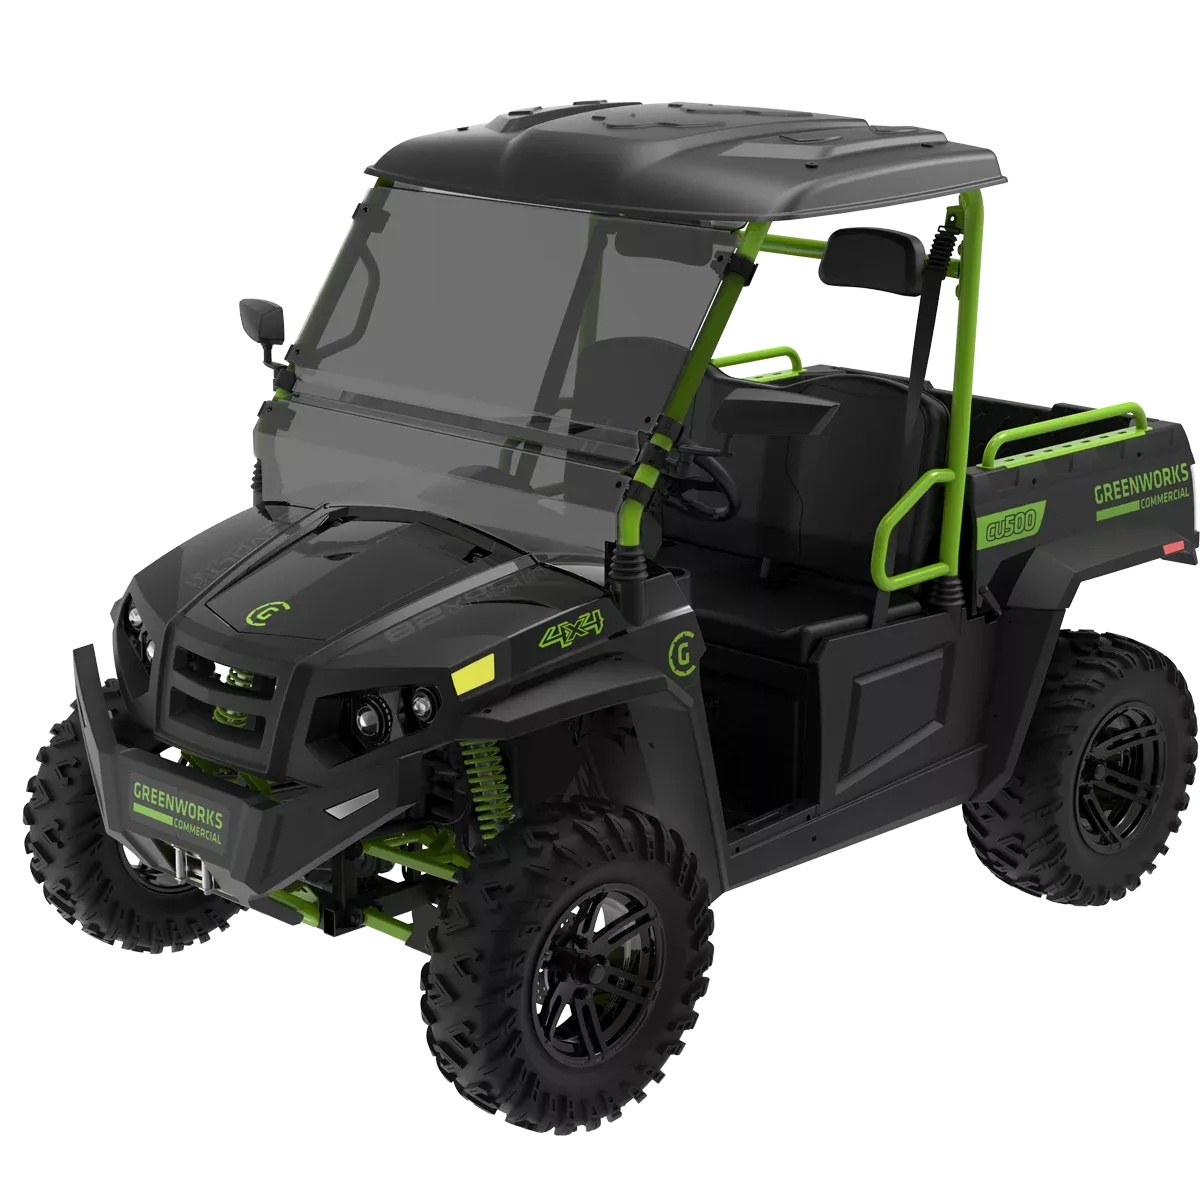
Greenworks 82V CU500SB 8kWh Utility Vehicle
At Go-to Gardening and Go-to Servicing, we service everything we sell. 8kWh Utility Vehicle SKU: 7402607 The GREENWORKS® commercial utility vehicle (UTV) was designed to handle even the toughest terrains with comfort and ease. This dependable workhorse is equipped with a powerful 8kW max gTRON drive system and operates with the equivalent power of a 22hp / 352cc displacement petrol engine. Its impressive 8kWh battery module provides up to 65km on a single charge for all day commercial use. Users can safely and confidently tackle slopes of up to 20° and accelerate to a maximum speed of 43kph using the intelligent control system which automatically adjusts to various terrain conditions and ensures exceptional traction control and handling in any environment. Description The 254mm (10″) ground clearance and astounding 184cm (72.5″) wheelbase allows for easy handling in any off-road situation and the robust 150kg (330lb) spring assisted dump bed, 454kg (1,000lb) payload capacity, 567kg (1,250lb) rear towing capacity and 1,134kg (2,500lb) front hitch winch make light work of any hauling or transporting job. The powerhouse built-in 8kWh lithium-ion battery module processes information extremely quickly ensuring all interconnected systems work to preserve and perform as efficiently as possible. Prismatic cells and safe LFP technology deliver maximum safety and longevity while retaining 70% state-of-charge after 2,000 full charge cycles. High energy density cells, a strong protective aluminium case and increased temperature resistance/ regulation provide protection and performance while operating in extreme conditions. The integrated Battery Management System (BMS) efficiently controls charging, overcharge protection, temperature regulation (battery warm-up/cool down), energy conservation and maximum discharge current. Specifications Model CU500SB Voltage 82V Motor Type AC induction Max Power Rating 15kW Wheelbase 184cm (72.5") Ground Clearance 254mm (10") Payload Capacity 454kg (1,000lbs) Tow Capacity 567kg (1,250lbs) Horsepower 22hp equivalent Engine Displacement 352cc equivalent IPX Rating 4 Multi-mode Switch L/M/H Main Gearcase Direct drive Wheel Drive System 4WD Front Diff Lock Electric control Suspension System Independent. A-Arm Type Brakes (front/rear) Hydraulic disc Cargo Bed Capacity 150kg (330lbs) Cargo Bed Dimension (mm, L x W x D) 813 x 1,067 x 305 (32" x 42" x 12") Ground Speed Up to 43kph Tyres/Wheels 24×8-12 front 24×8-13 rear Runtime/Range up to 60km Weight (w/battery) 661kg Battery Voltage 82V Battery Capacity 8kWh Battery Weight 84.8kg Charger Charge Watts 1.5kw Charger Charge Time 7 hours Charger Weight 2.8kg
Brand: Greenworks
Category: Vehicles & Parts > Vehicles > Motor Vehicles > Service & Utility Vehicles